Tokyo Tower

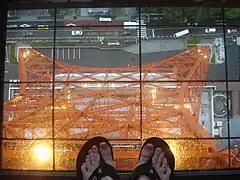
Looking down from the glass-flooring at Tokyo Tower

Tokyo Tower's two main revenue sources are antenna leasing and tourism. It functions as a radio and television broadcasting antenna support structure and is a tourist destination that houses several different attractions. The tower recorded its 190 millionth visitor in 2024. Visitor numbers had been steadily declining, bottoming out at 2.3 million in 2000 before rising since then.